SS Annibal Benévolo

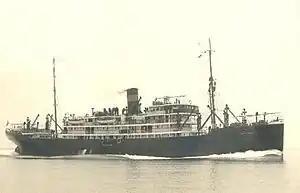
, sunk by the same U-boat a few hours before "

In January 1942, Brazil severed diplomatic relations with Germany, Italy, and Japan. Brazil remained neutral, but in February 1942, German U-boats started to sink Brazilian merchant ships. On 15 August, "U-507" sank two Brazilian ships; and ; off the coast of Brazil; causing great loss of life. Both ships were sunk too swiftly to transmit a distress signal.